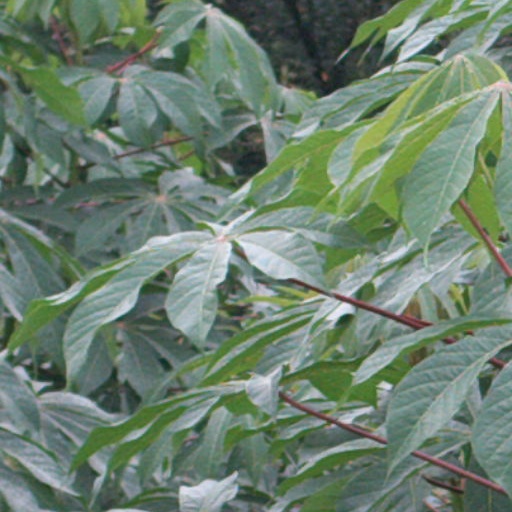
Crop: cassava